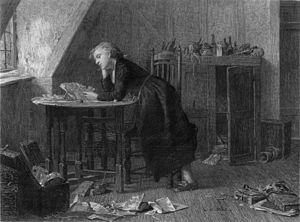
Thomas Chatterton, né le 20 novembre 1752, à Bristol et mort le 24 août 1770 à Holborn, est un poète et mystificateur anglais.